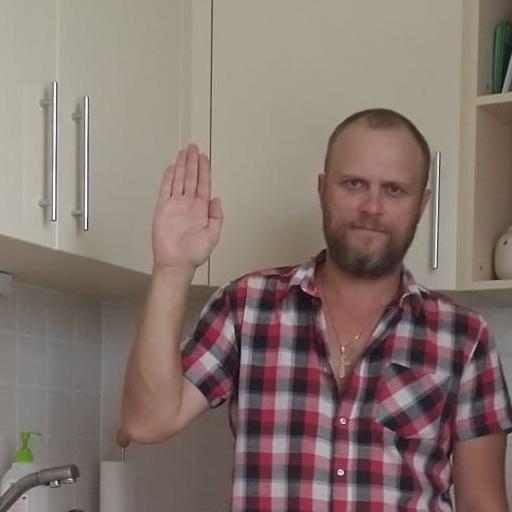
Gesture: stop